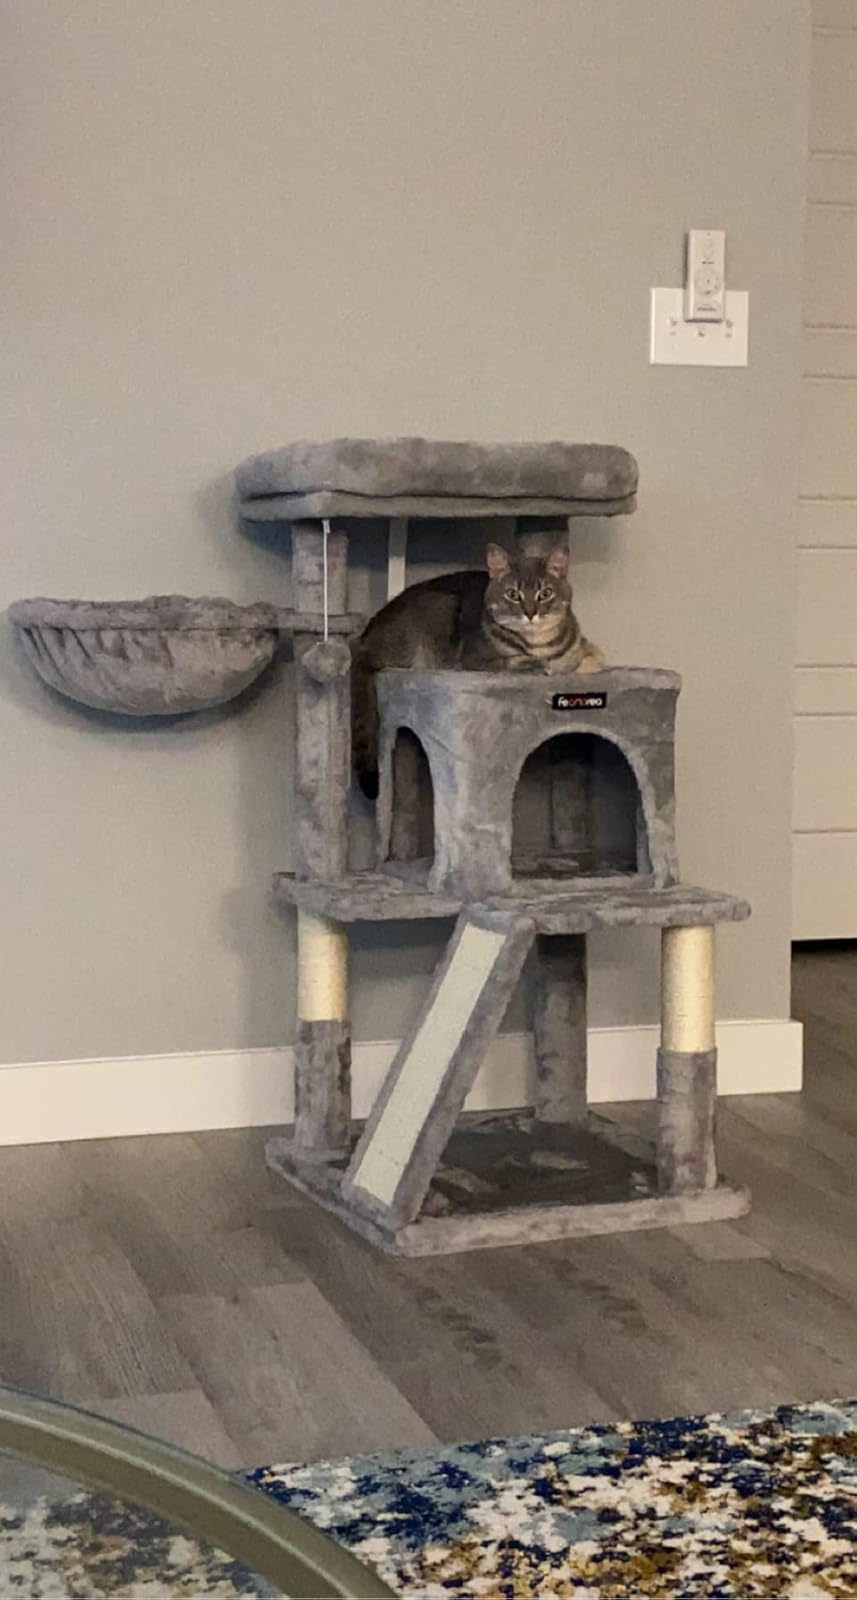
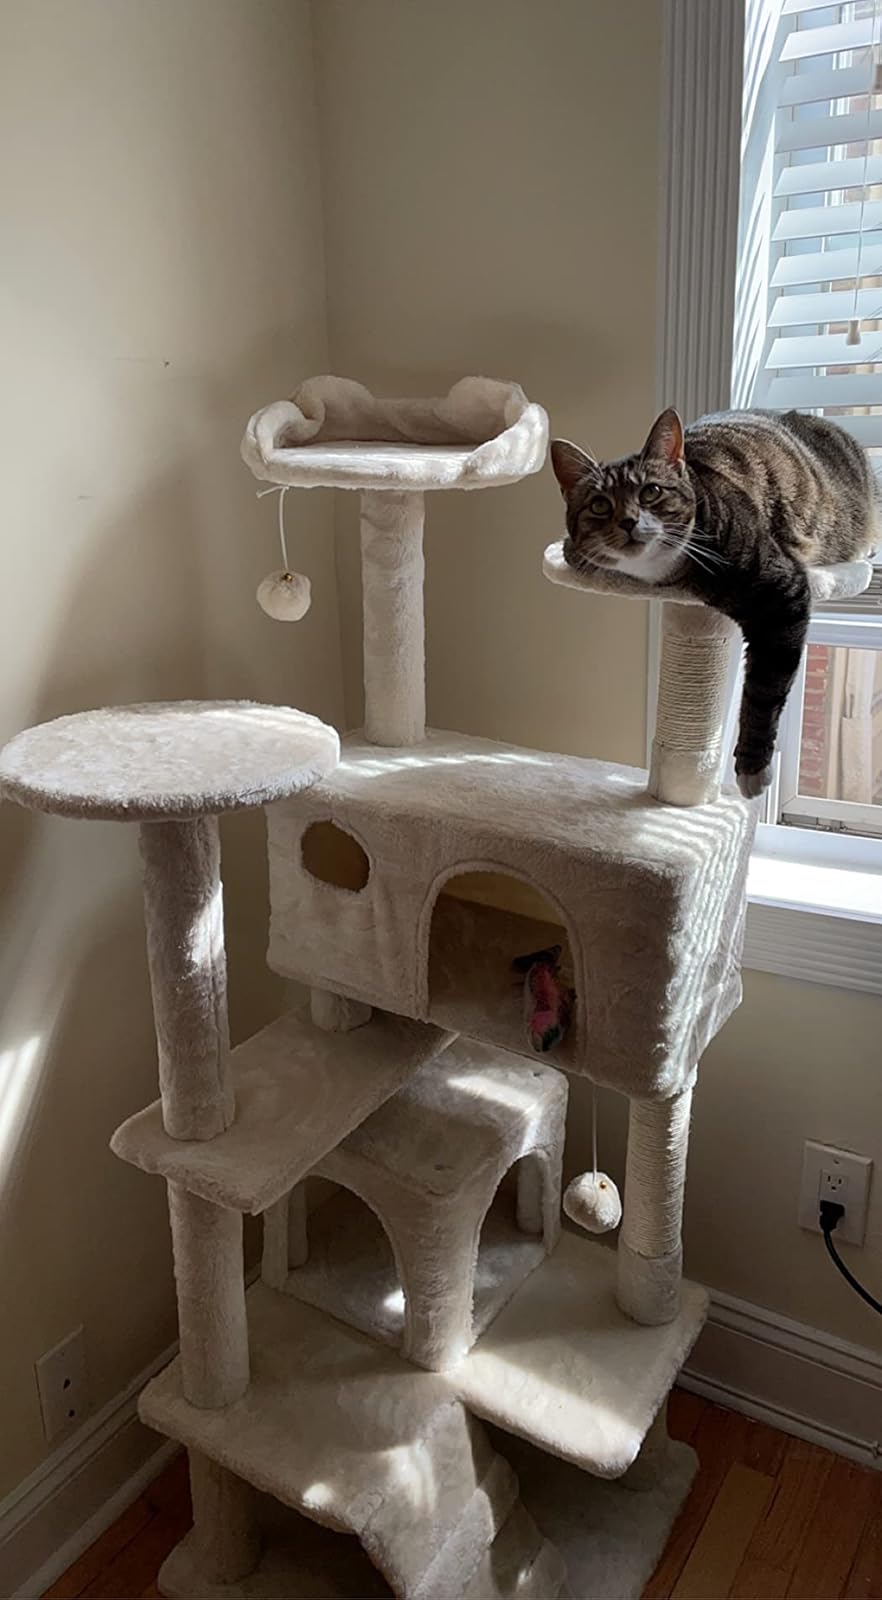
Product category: items_cat tree
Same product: no